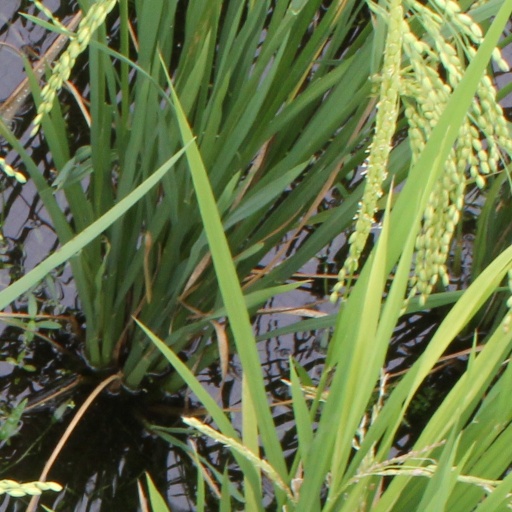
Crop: rice